Poitiers station

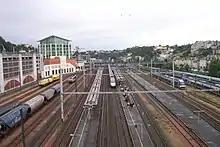
The station from a footbridge to the north of the station. The station building is to the left of centre, with its location indicated by the station footbridge.

Poitiers station (French: "Gare de Poitiers") is a major railway station in the French city of Poitiers, in the department of Vienne and region of Nouvelle-Aquitaine. The station is situated on the Paris–Bordeaux railway. It was built in the 1850s.